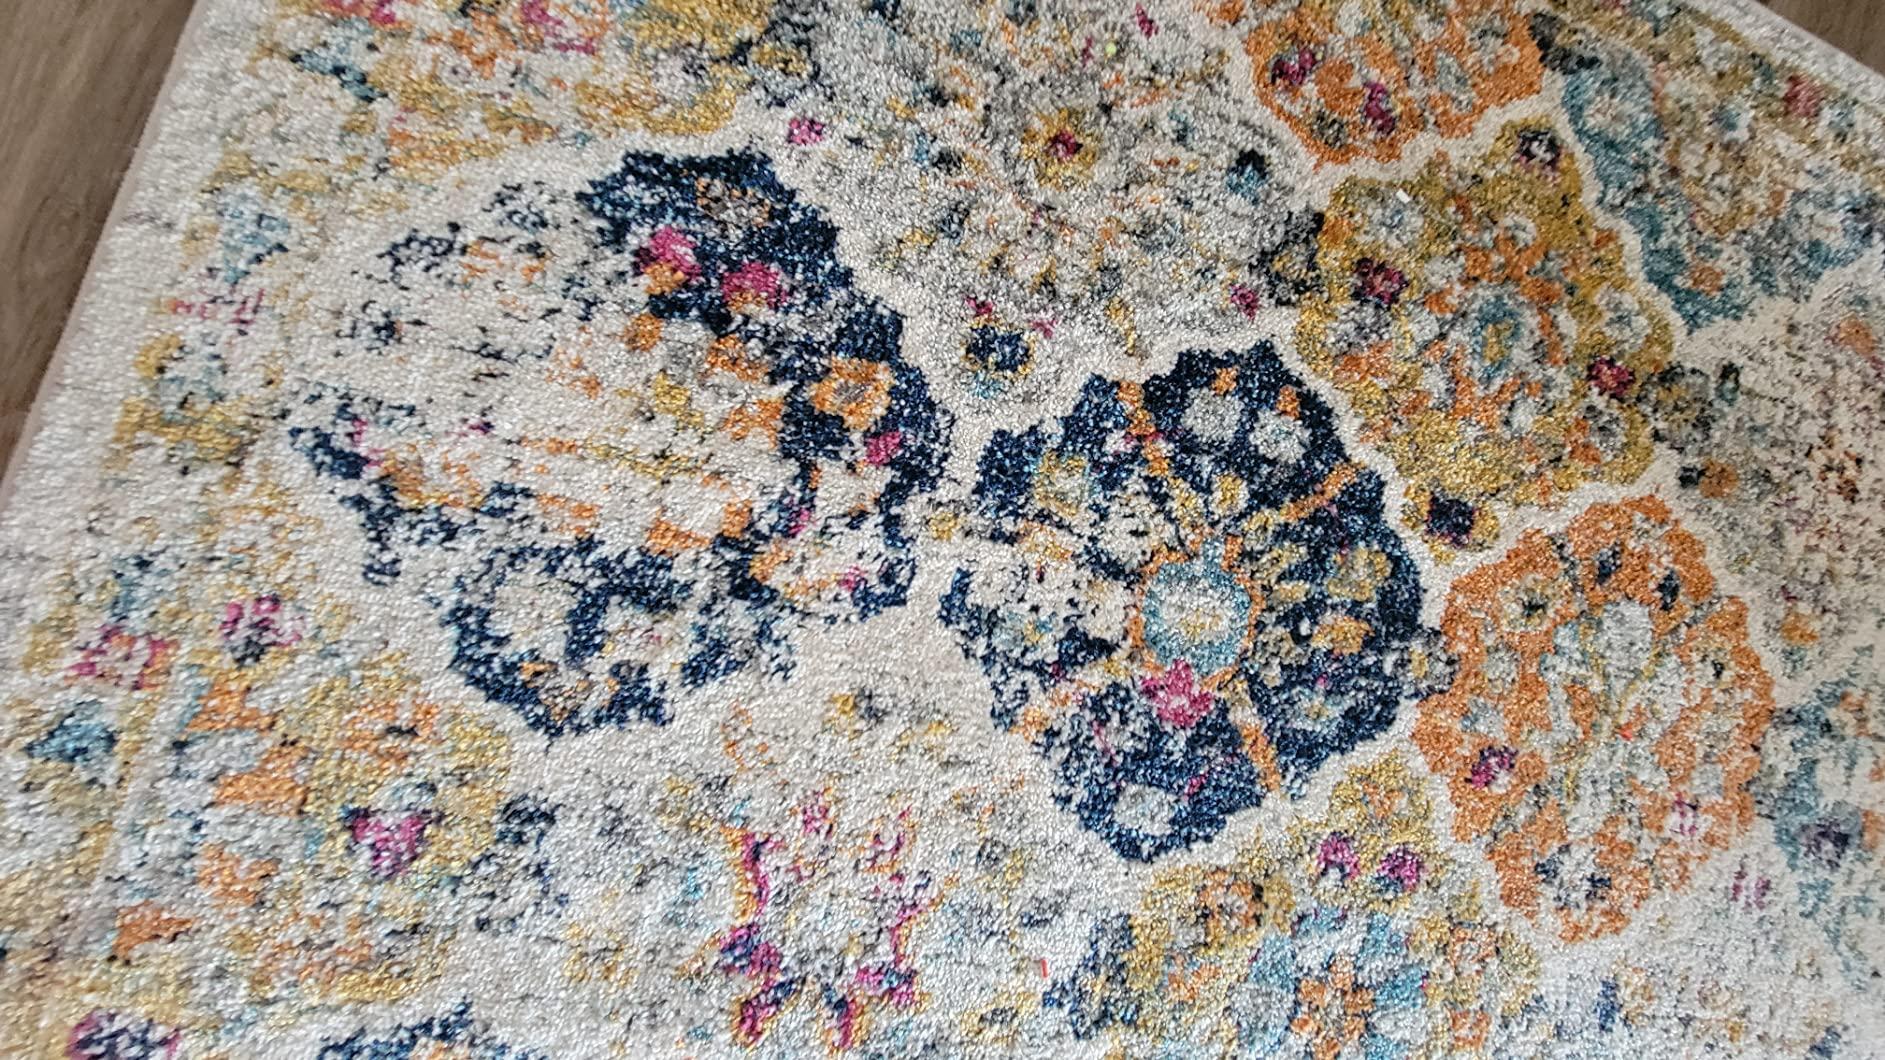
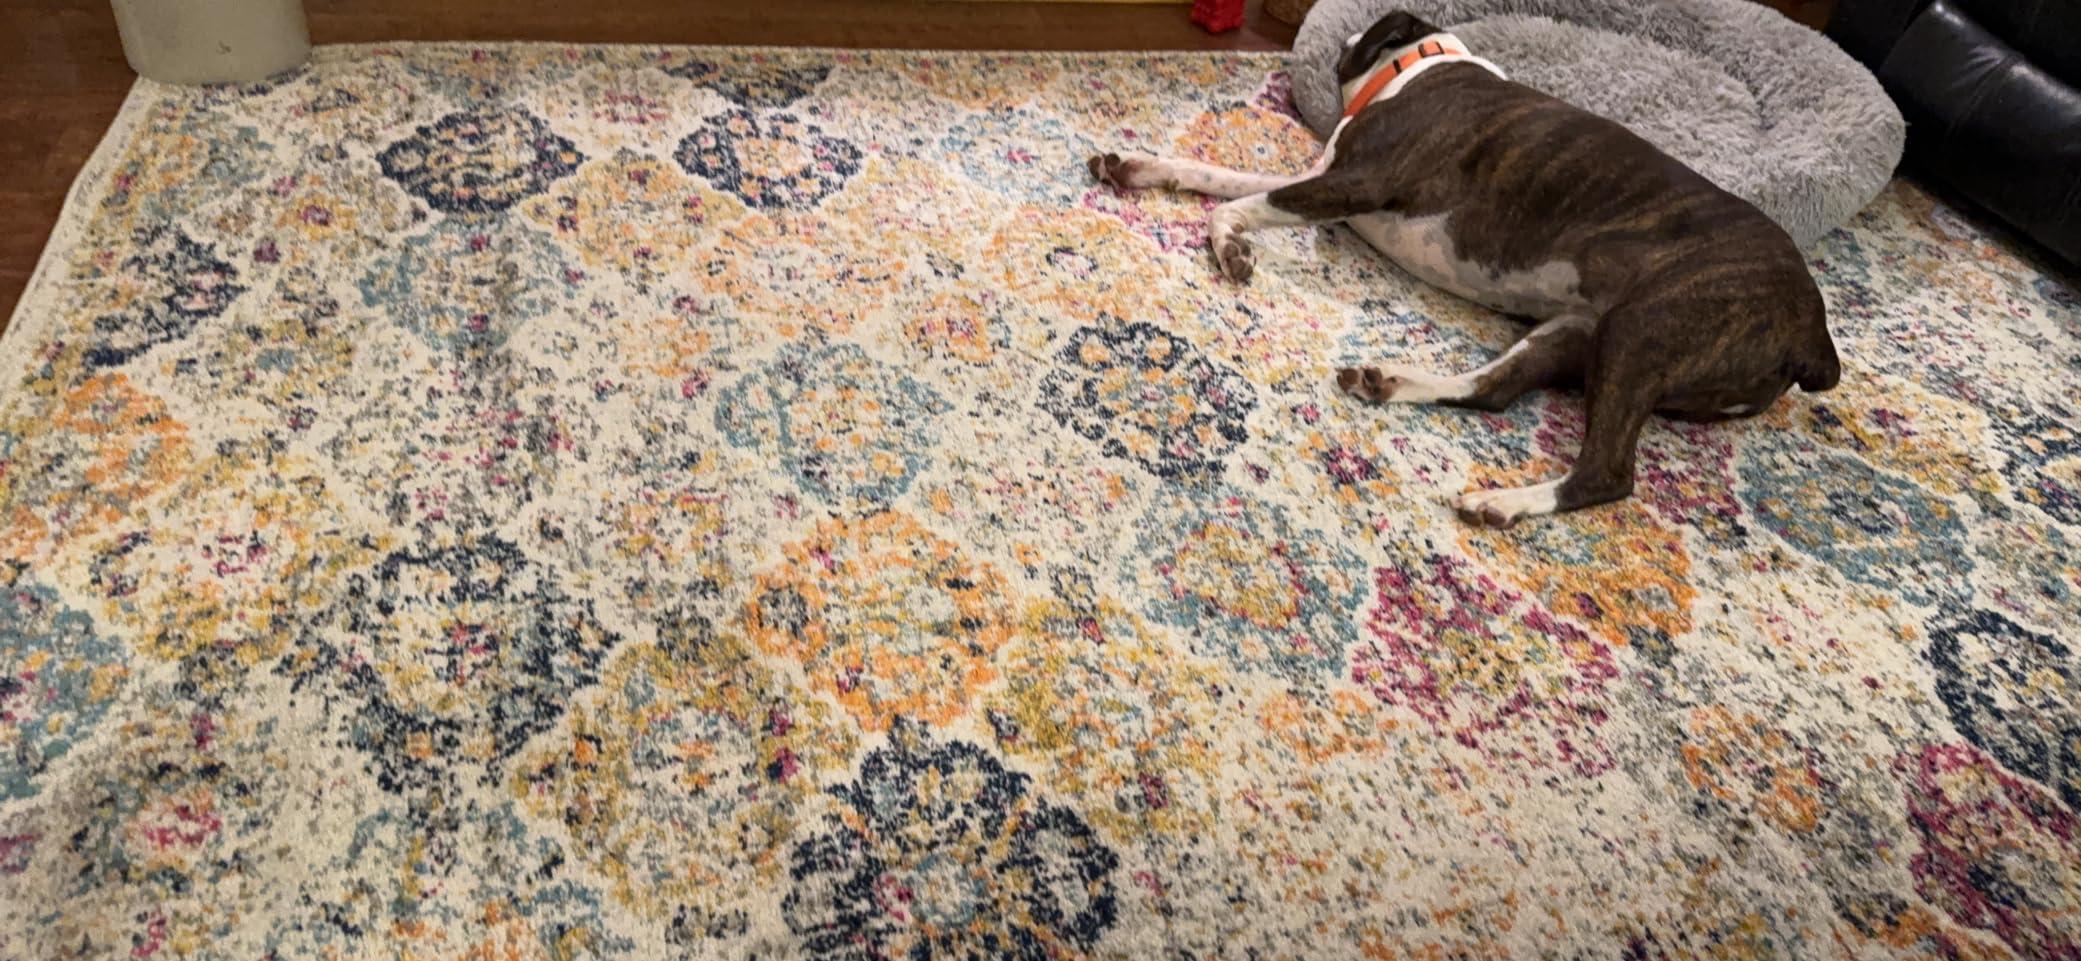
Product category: misc
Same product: yes